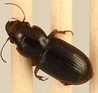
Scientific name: Cratacanthus dubius
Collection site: North Sterling NEON (STER), plot STER_035